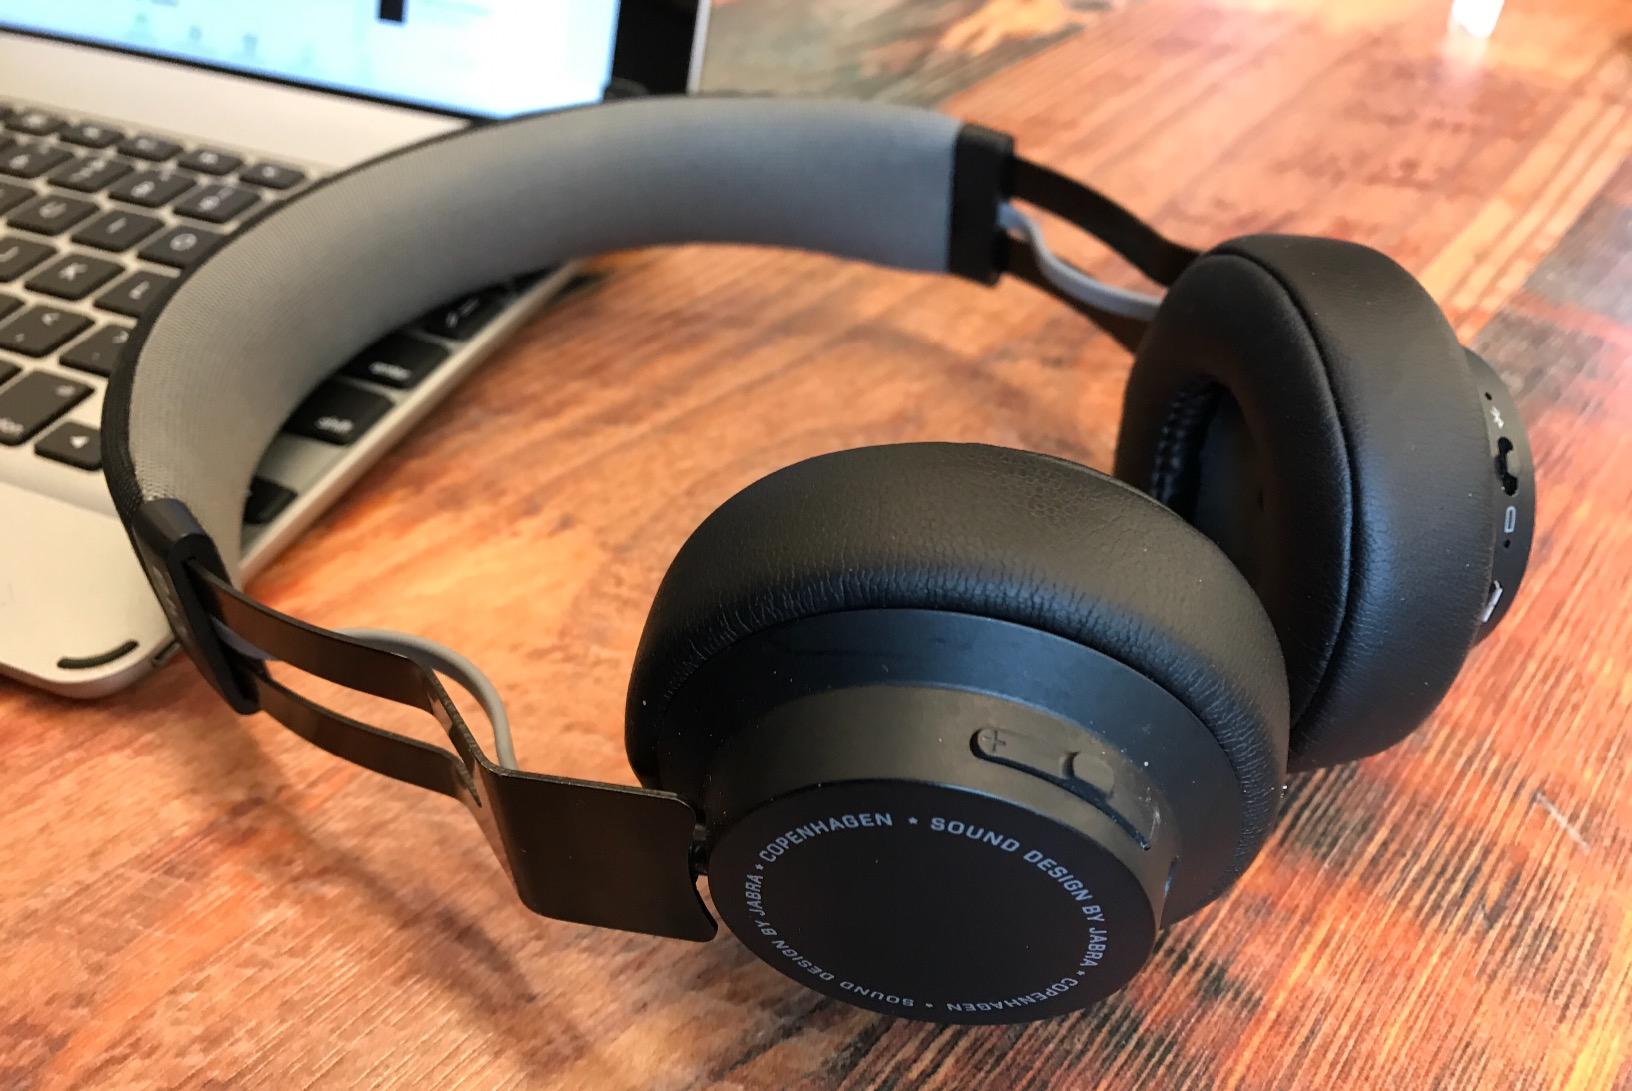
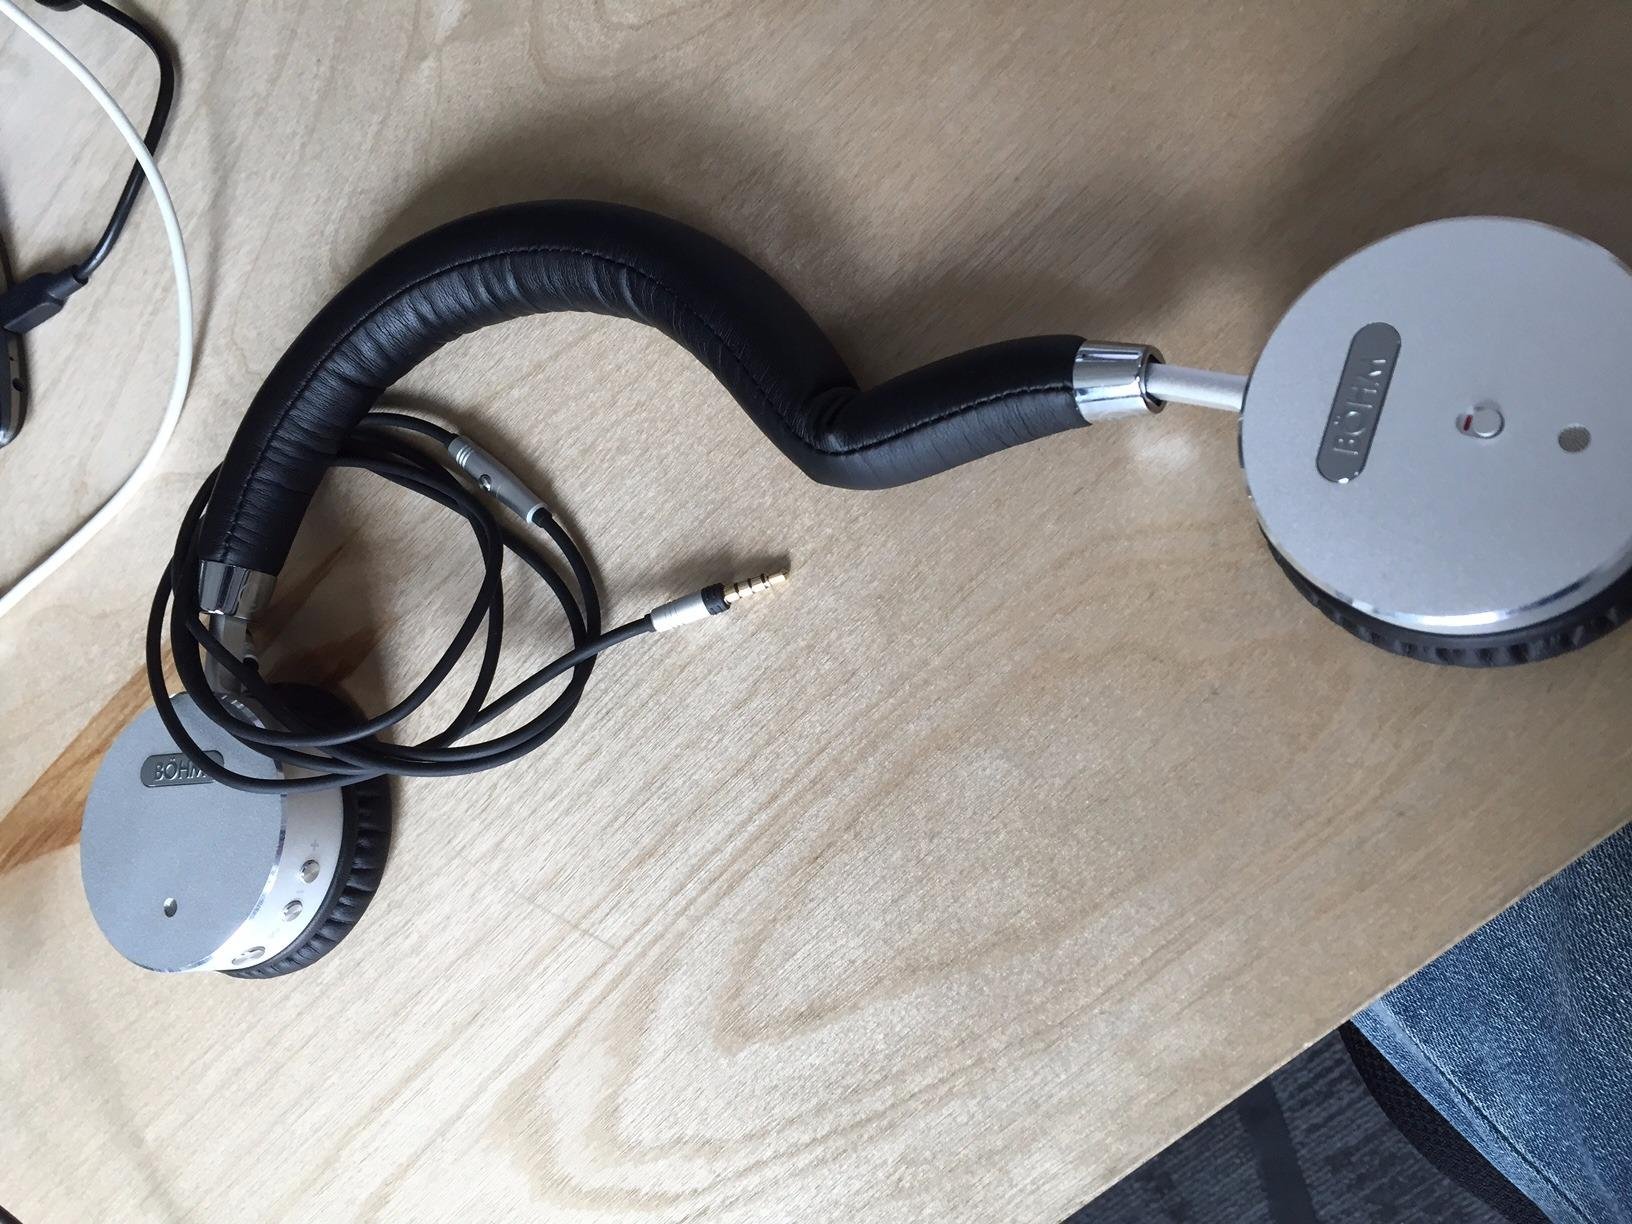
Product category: headphones
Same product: no